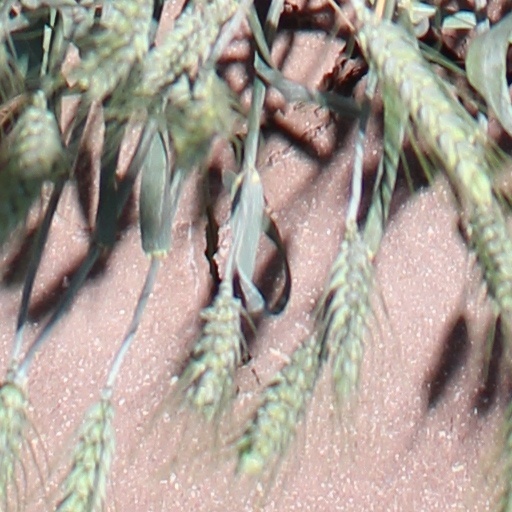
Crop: wheat